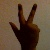
The image shows a hand gesture representing the number 3 in Indian Sign Language.